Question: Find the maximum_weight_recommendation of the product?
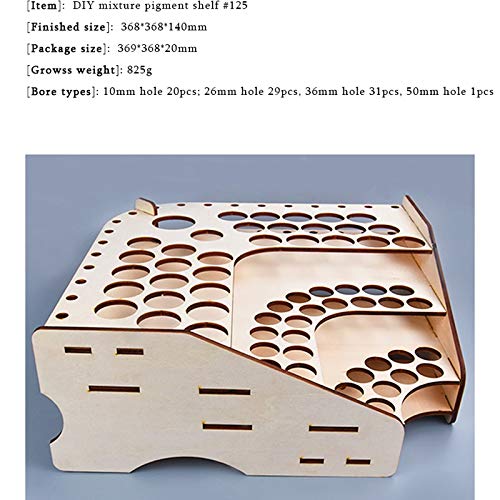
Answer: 825.0 gram